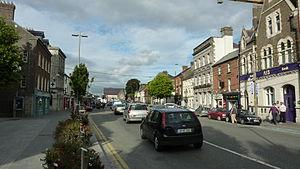
Naas est la capitale du Comté de Kildare en Irlande.